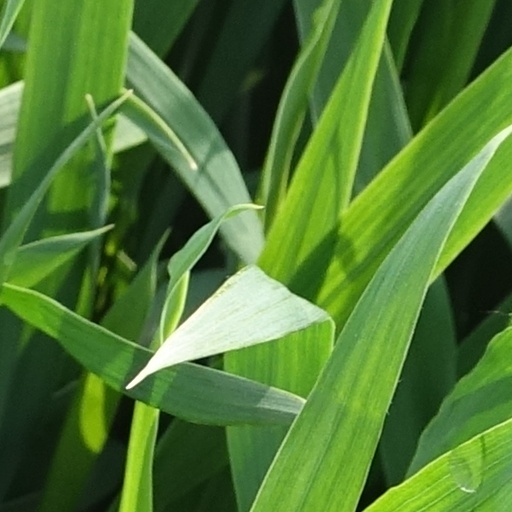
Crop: wheat